Kuban Cossacks

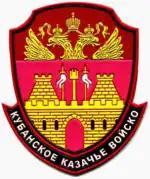
Emblem of registered Kuban cossacks

Following the war, the Cossack regiments, along with remaining cavalry were disbanded and removed from the Soviet armed forces as they were thought to be obsolete.